Describe the emotion expressed in this image:  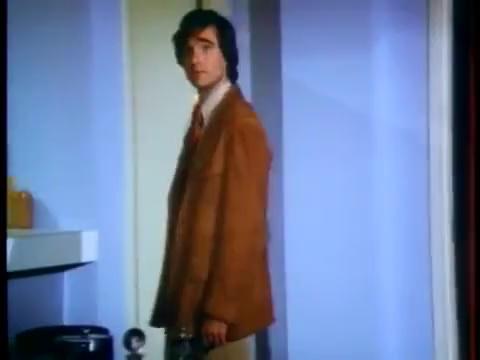
This person displays Suffering, valence and arousal with low intensity.